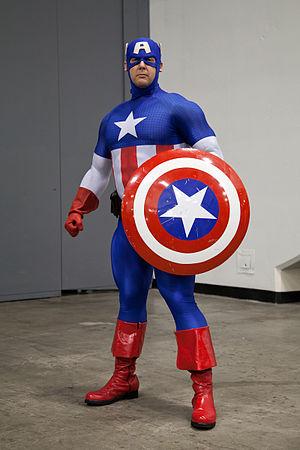
Steven « Steve » Rogers, alias Captain America est un super-héros évoluant dans l'univers Marvel de la maison d'édition Marvel Comics. Créé par le scénariste Joe Simon et le dessinateur Jack Kirby, le personnage de fiction apparaît pour la première fois dans le comic book Captain America Comics #1 en décembre 1940.